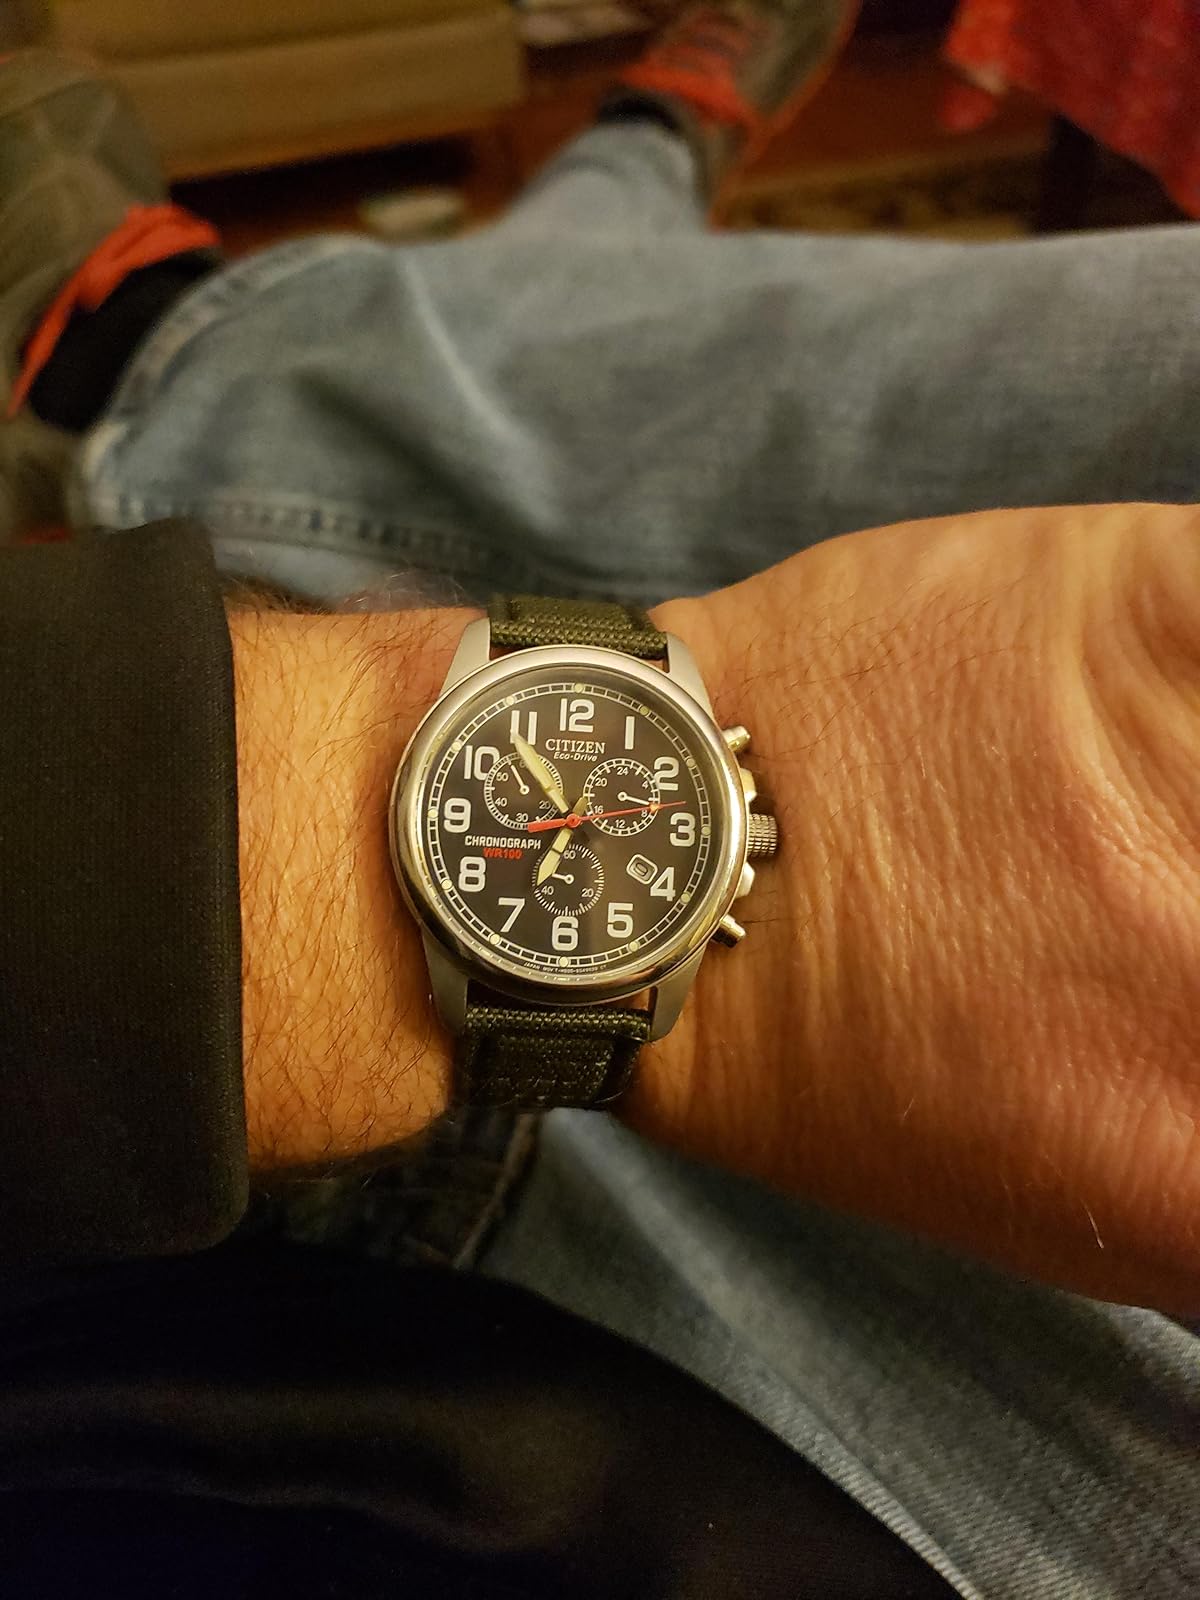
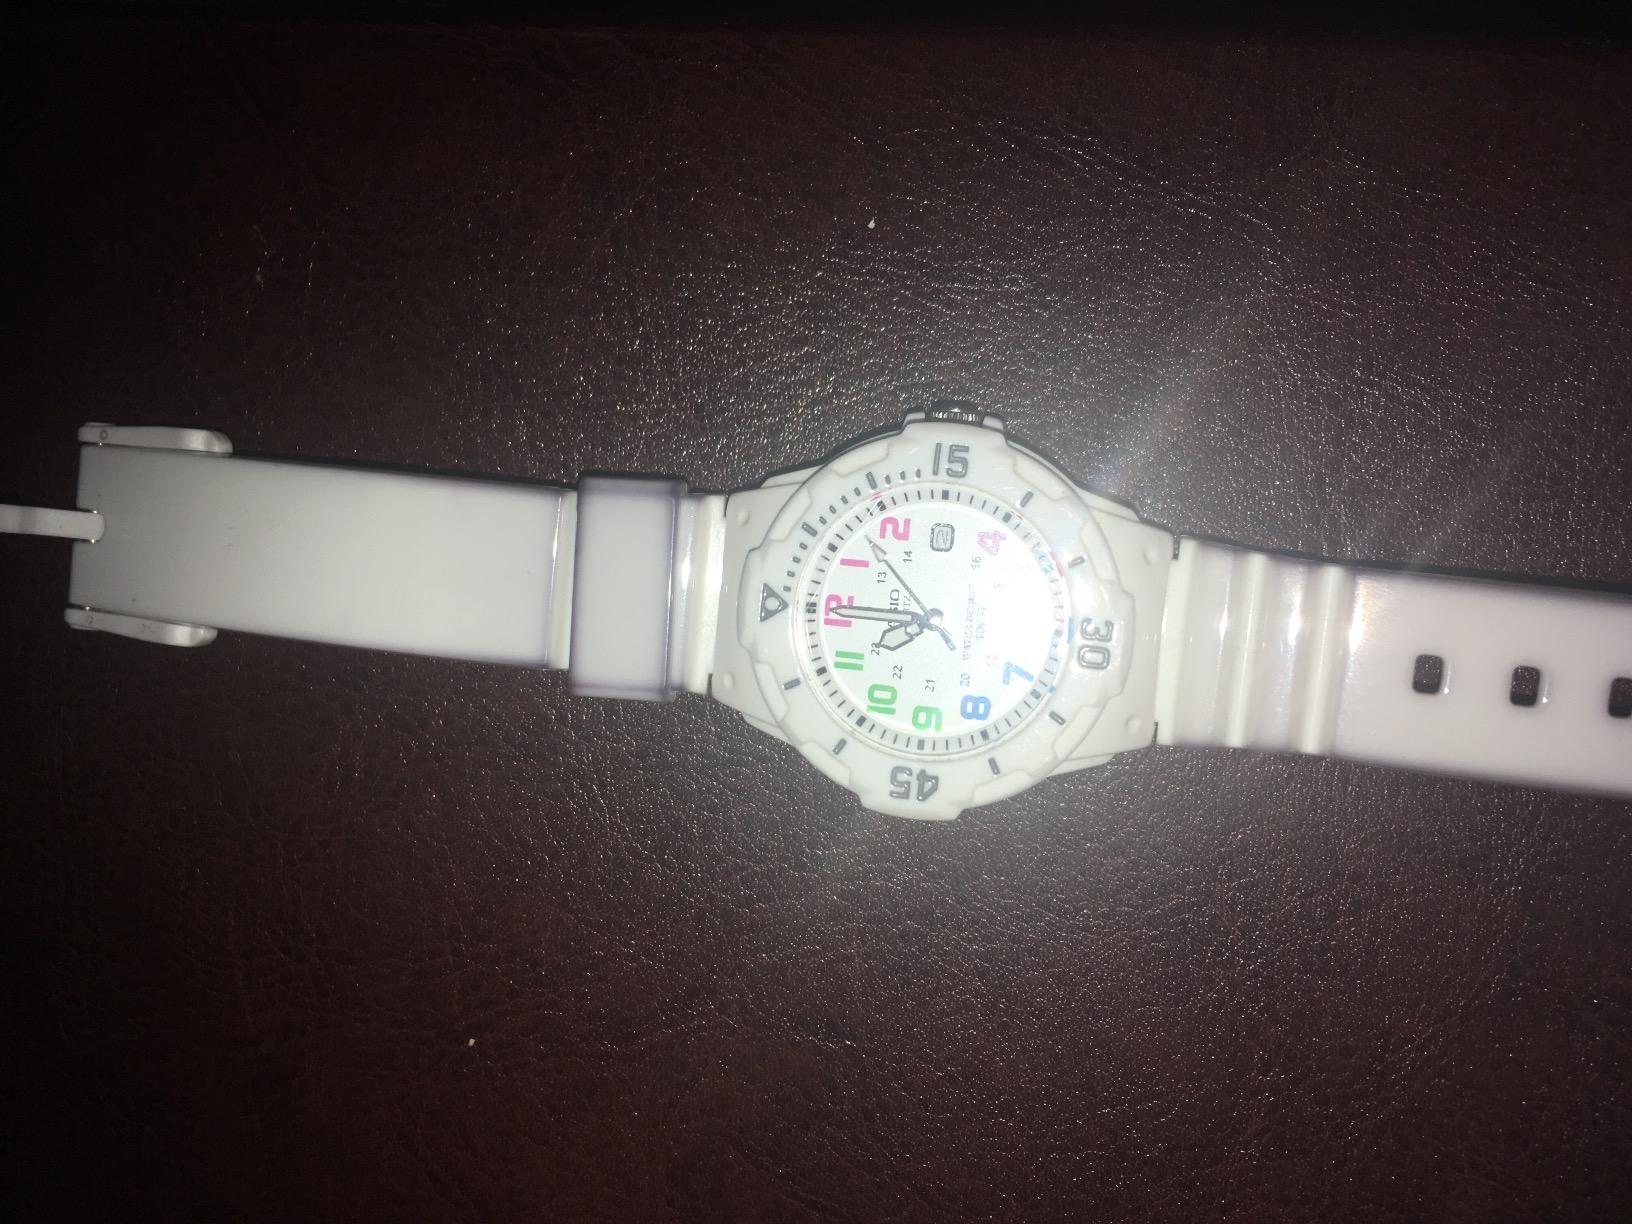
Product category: accessories_watch
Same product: no